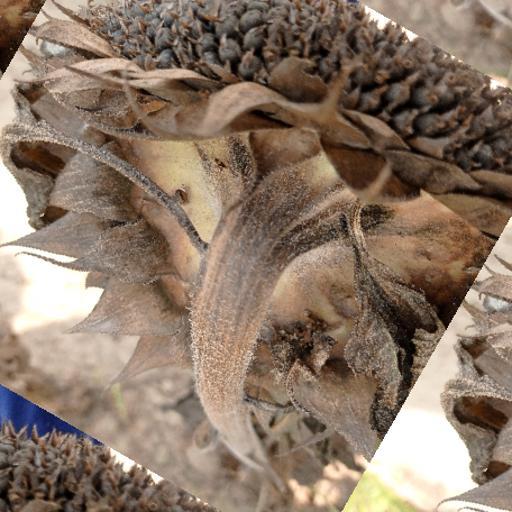
Label: Gray_mold